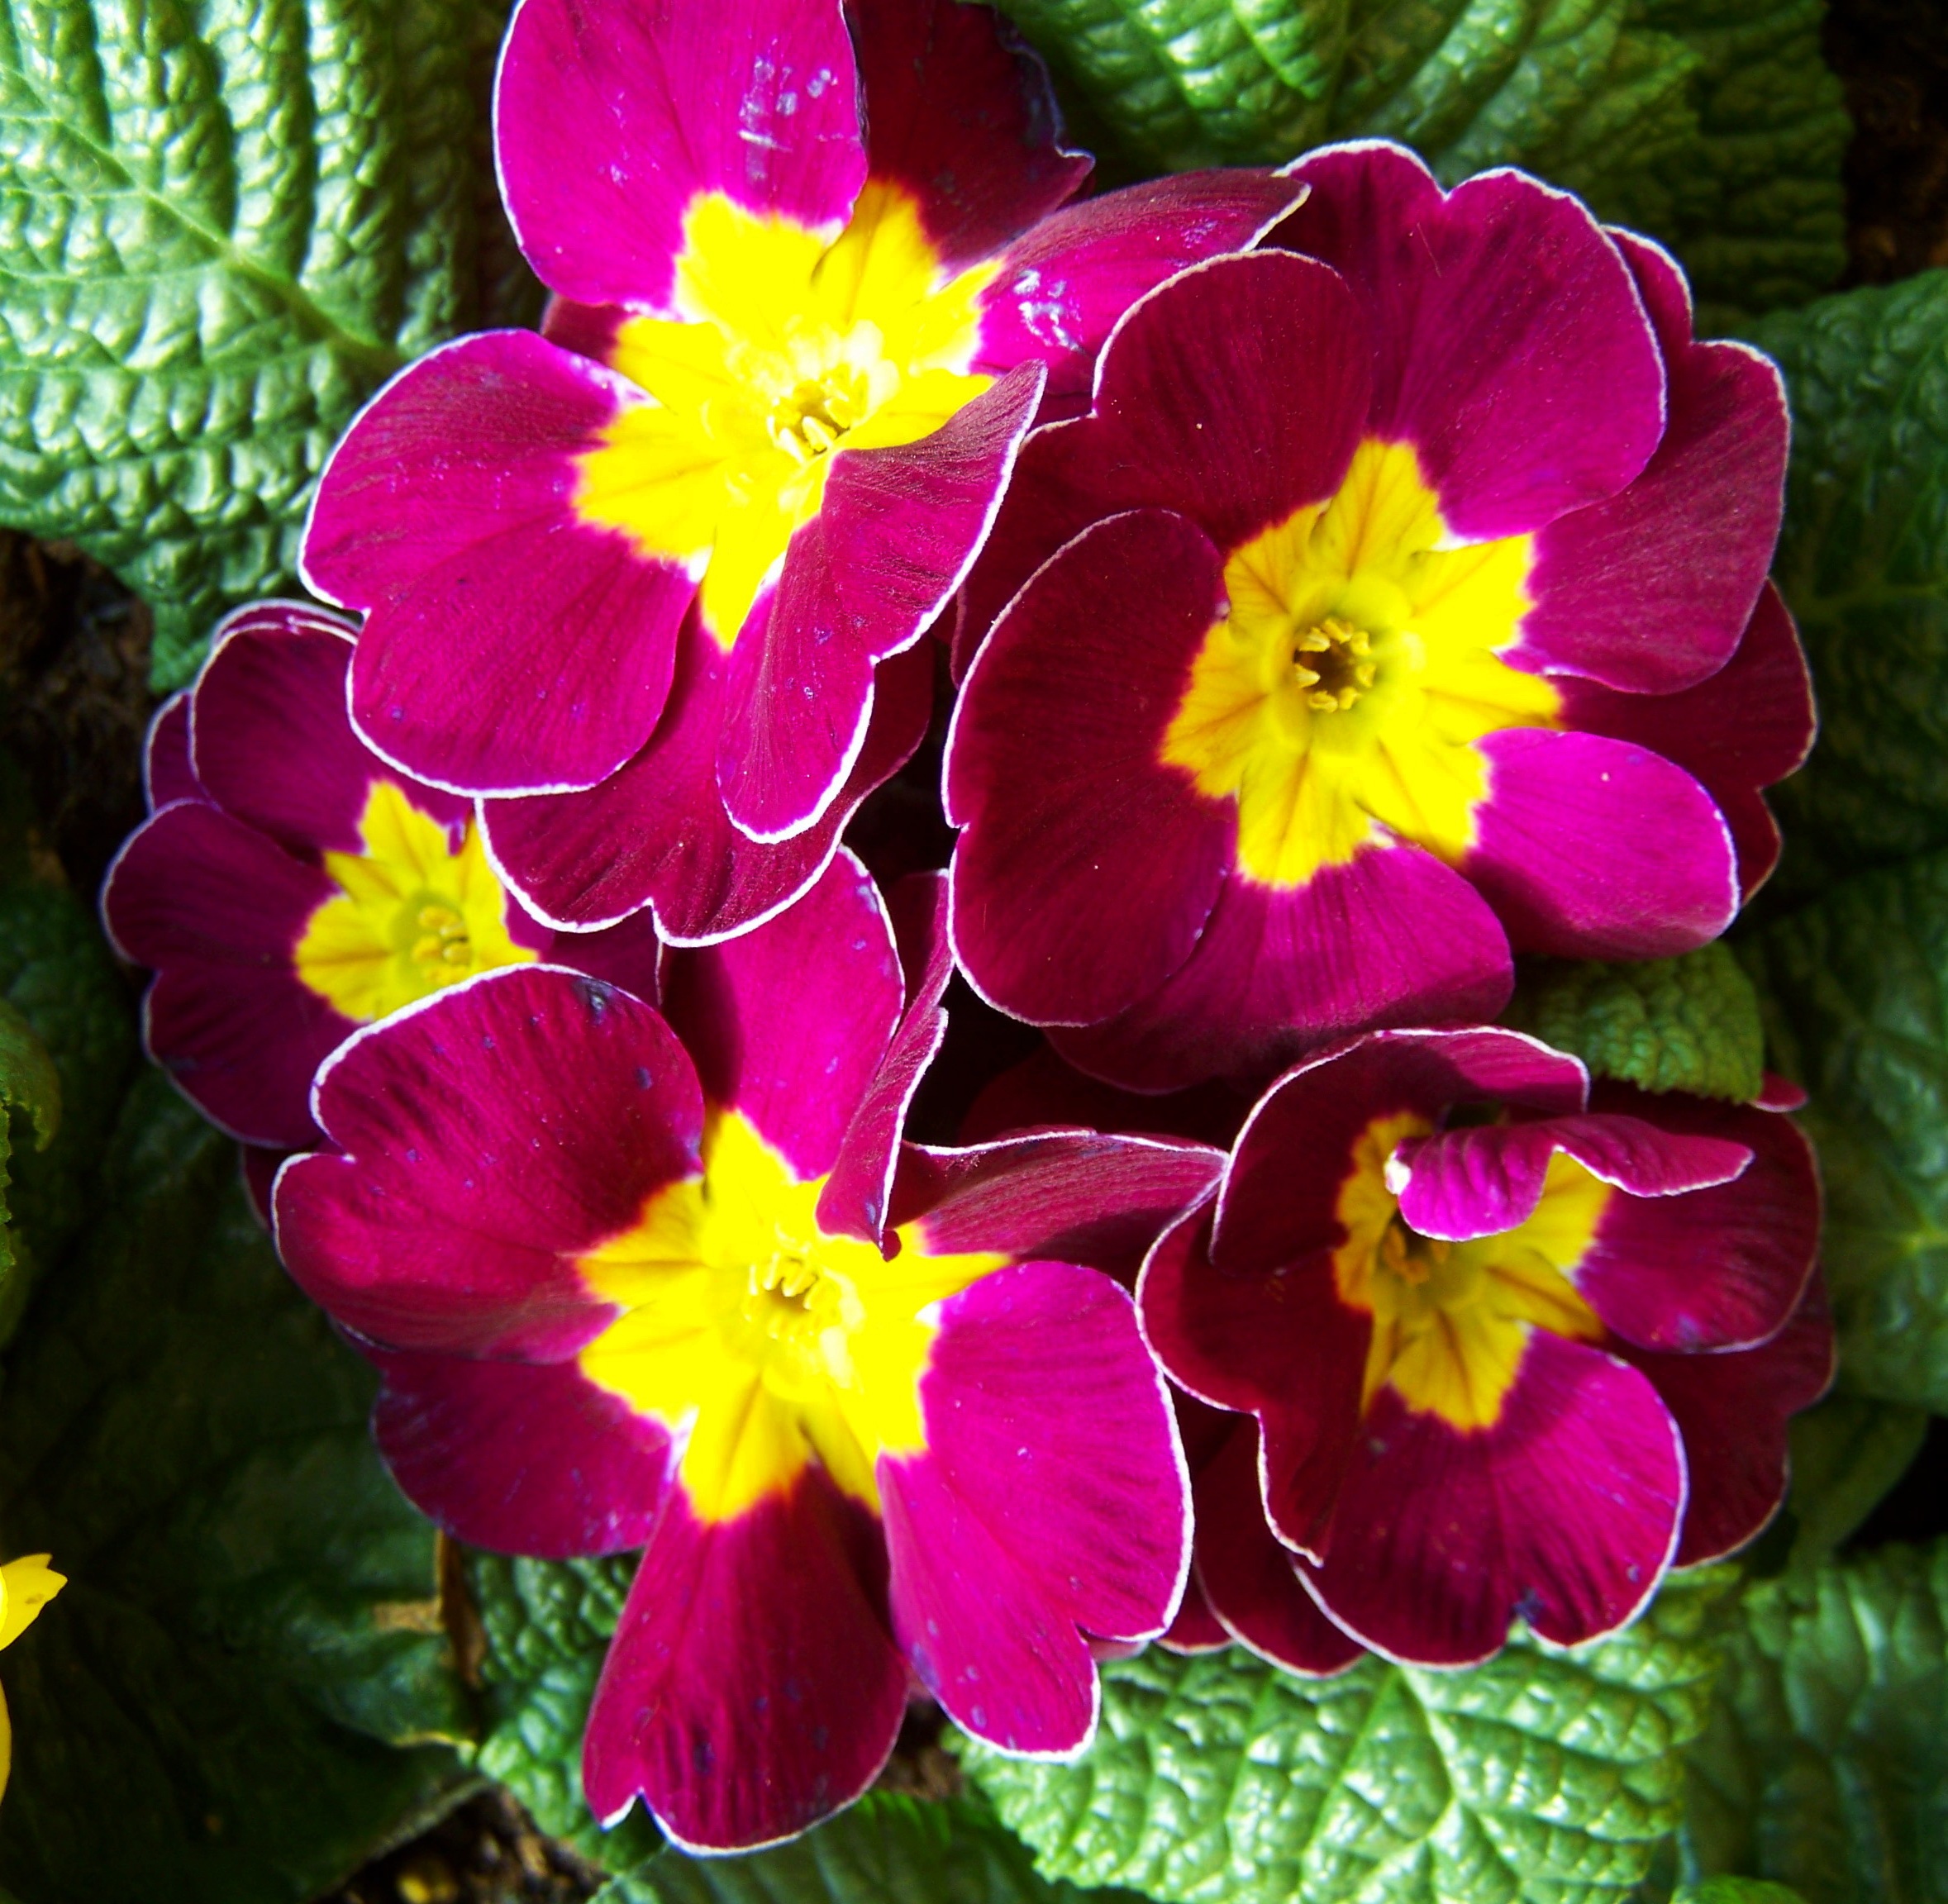
plant, flower, petal, botany, flora, primrose, spring flower, viola, primula, macro photography, pansy, flowering plant, herbaceous plant, annual plant, land plant, violet family, bishop's purple